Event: Nepal Earthquake
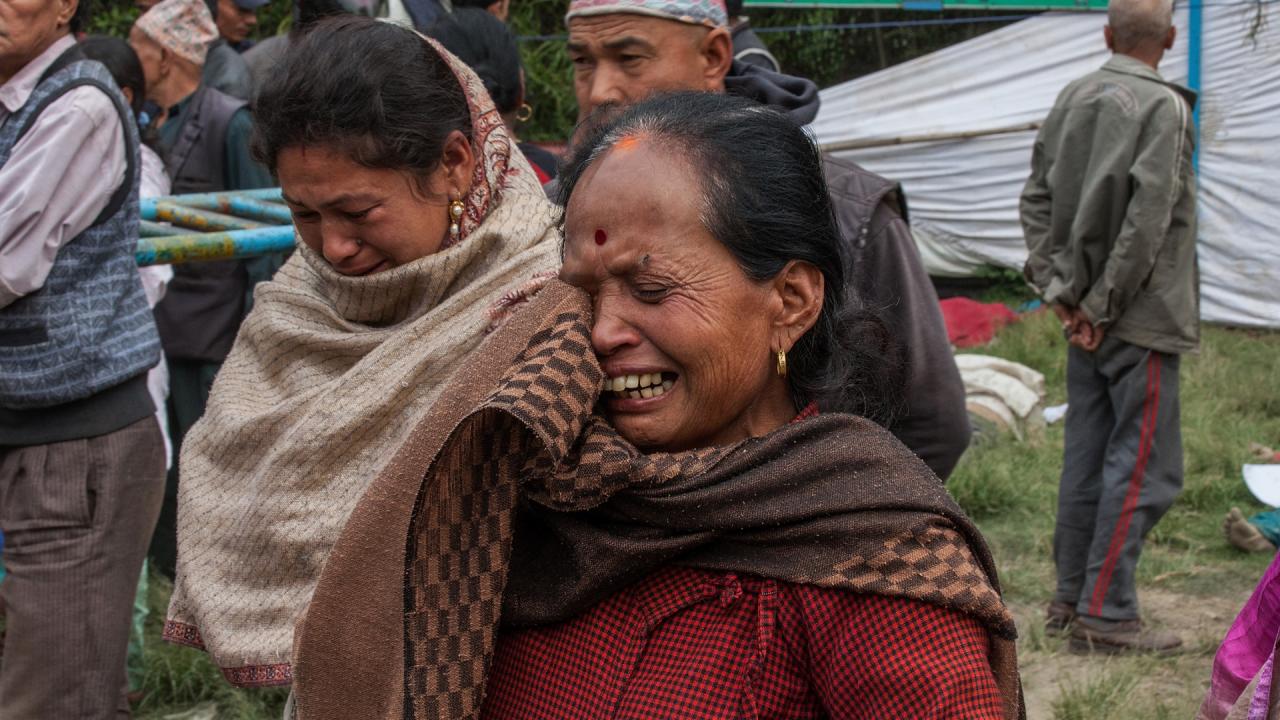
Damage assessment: no_damage